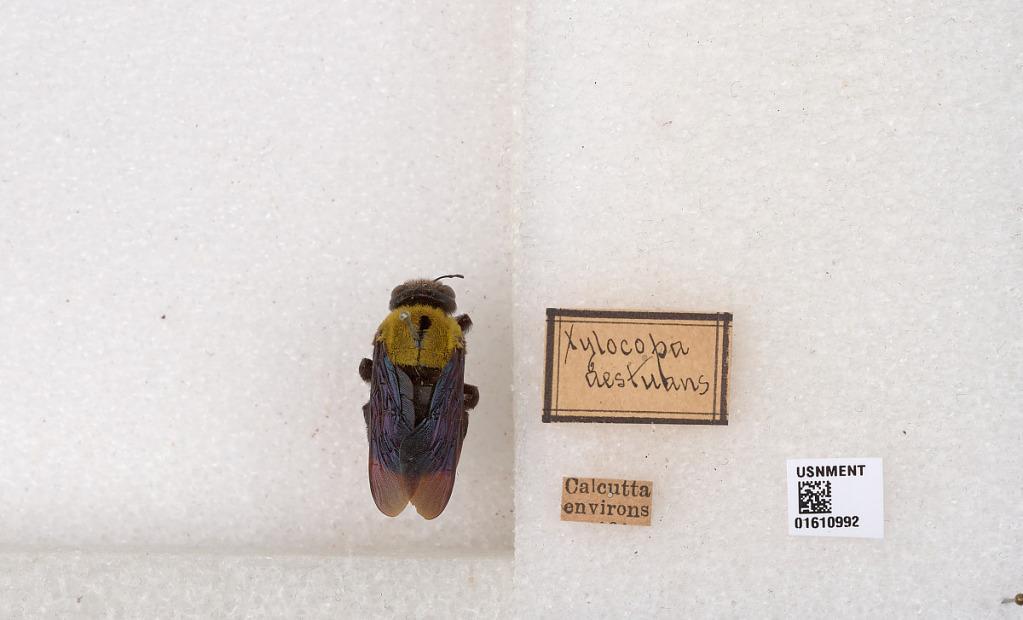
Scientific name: Xylocopa (Koptortosoma) aestuans (Linnaeus)
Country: India
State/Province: West Bengal
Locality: Calcutta environs
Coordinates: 22.676, 88.3297